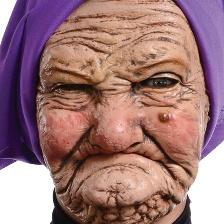
Label: faces